Ohio State Route 821

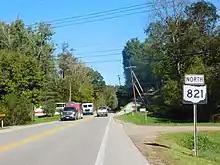
SR 821 north in Muskingum Township from SR 60

Along its path, SR 821 passes through central portions of Washington County and Noble County, and into the southern part of Guernsey County. No segment of the route is included as a part of the National Highway System (NHS). The NHS is a network of highways identified as being most important for the economy, mobility and defense of the nation.